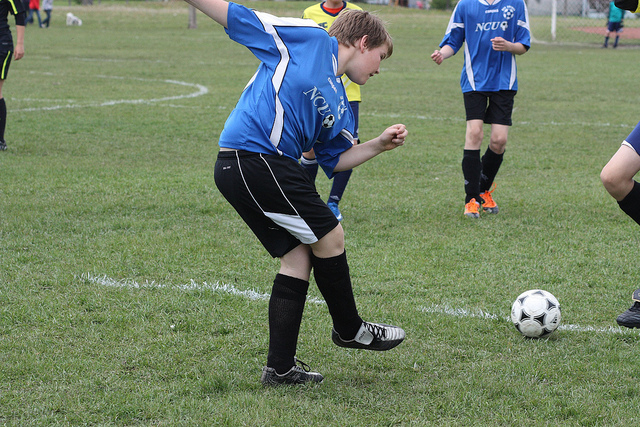
một cậu bé đang nghiêng người ở trên sân